Meir Ya'ari

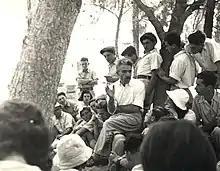
Ya'ari and his followers

Ya'ari was one of the founders of Bitania, the first collective settlement of Hashomer Hatzair. He was among the founders of the Histadrut workers' syndicate. From 1924 onwards he served as Secretary of the world Hashomer Hatzair.